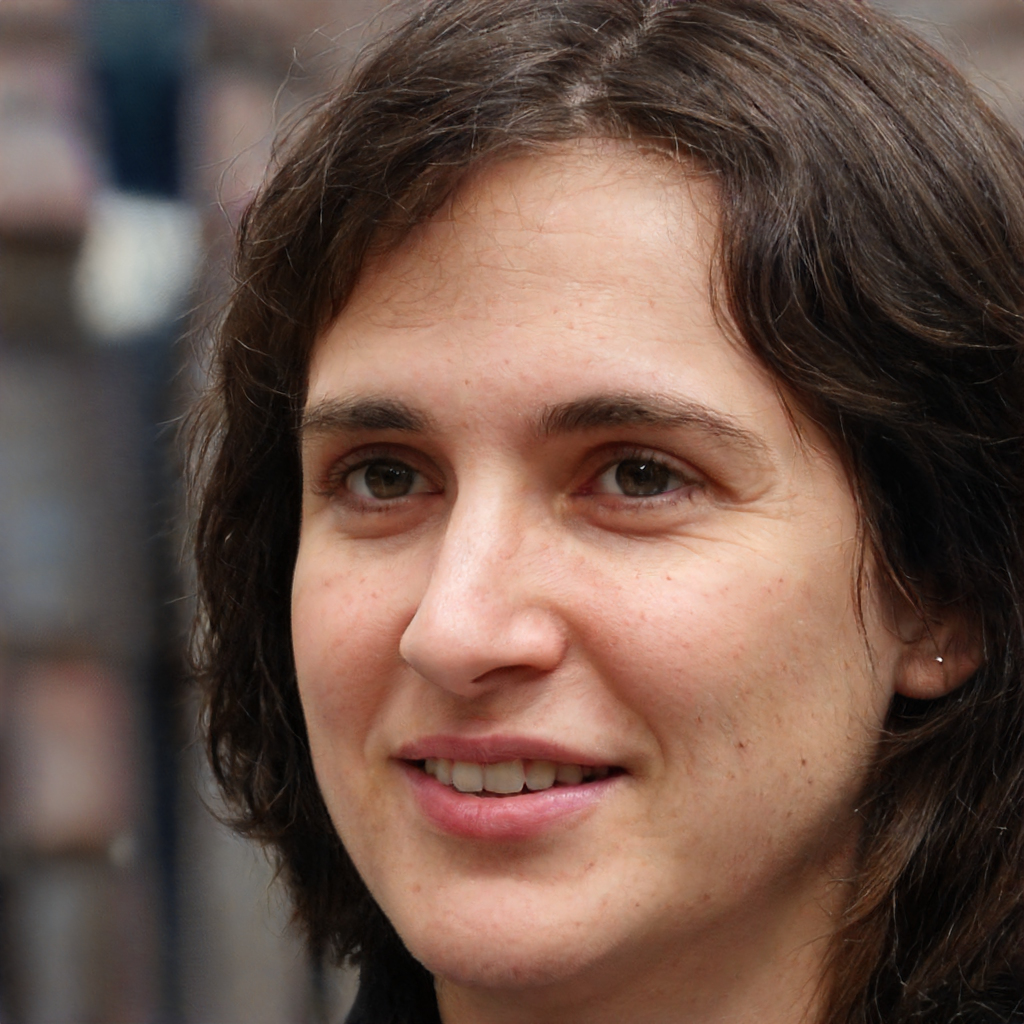
Gender: Female